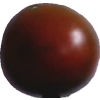
Label: tomato_maroon